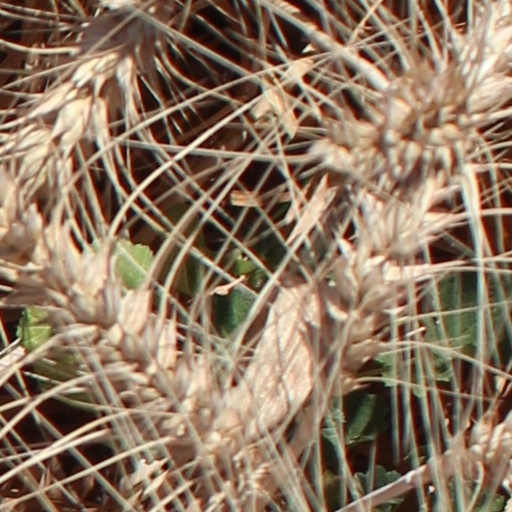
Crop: wheat